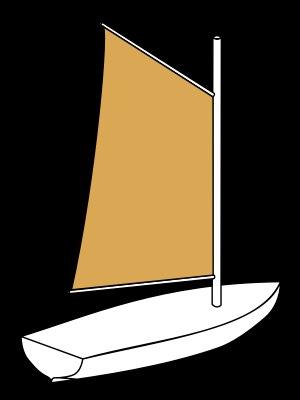
Une voile aurique est une voile de forme quadrangulaire non symétrique qui présente toujours le même bord d'attaque au vent, dans l'axe du navire, contrairement aux voiles carrées. Elle est établie enverguée sur une vergue, pic ou corne, plus ou moins apiquée, dont le point le plus bas est situé vers l'avant, ou bien déployée par une livarde.